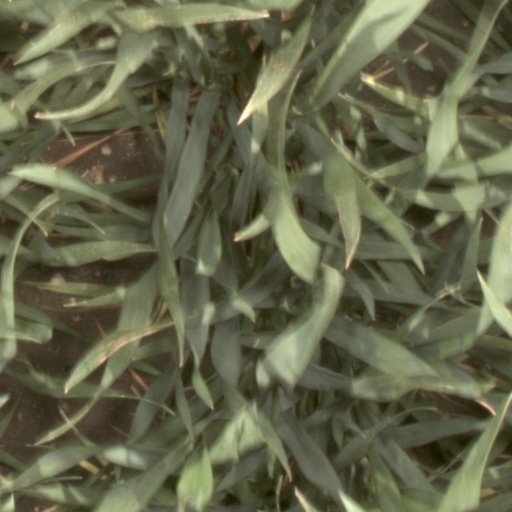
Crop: wheat